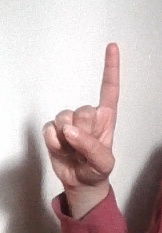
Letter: bb